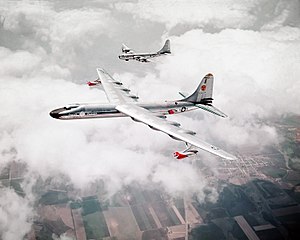
Convair
Eksperimentalflyet Convair NB-36H i 1956 med en Boeing B-50 Superfortress i baggrunden.
Convair var en amerikansk flyproducent, der senere udvidede aktiviteterne til også at fremstille raketter og rumfartøjer. Selskabet blev grundlagt i 1943 under navnet Consolidated Vultee Aircraft Corporation ved en sammenlægning mellem Vultee Aircraft og Consolidated Aircraft og producerede en række banebrydende fly som bombeflyene Convair B-36 og B-58 Hustler, jagerflyene F-102 Delta Dagger og F-106 Delta Dart samt passagerflyene Convair 880 og Convair 990. Flyproduktionen foregik på Convairs fabrik i San Diego i Californien og blev senere udvidet med en fabrik i Fort Worth i Texas.